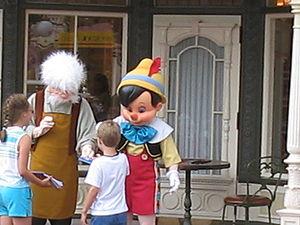
Pinocchio est le deuxième long-métrage d'animation et « Classique d'animation » des studios Disney, sorti en 1940 et inspiré du conte de Carlo Collodi, Les Aventures de Pinocchio.
Geppetto est un personnage du long métrage d'animation Pinocchio adapté du conte « Pinocchio » de Carlo Collodi paru en 1881. La version créée par les studios Disney diffère des autres adaptations du conte, ce qui est l'objet de cette page.
Pinocchio est le personnage titre du long métrage d'animation Pinocchio adapté du conte éponyme de Carlo Collodi paru en 1881. La version créée par les studios Disney diffère des autres adaptations du conte, ce qui est l'objet de cette page.